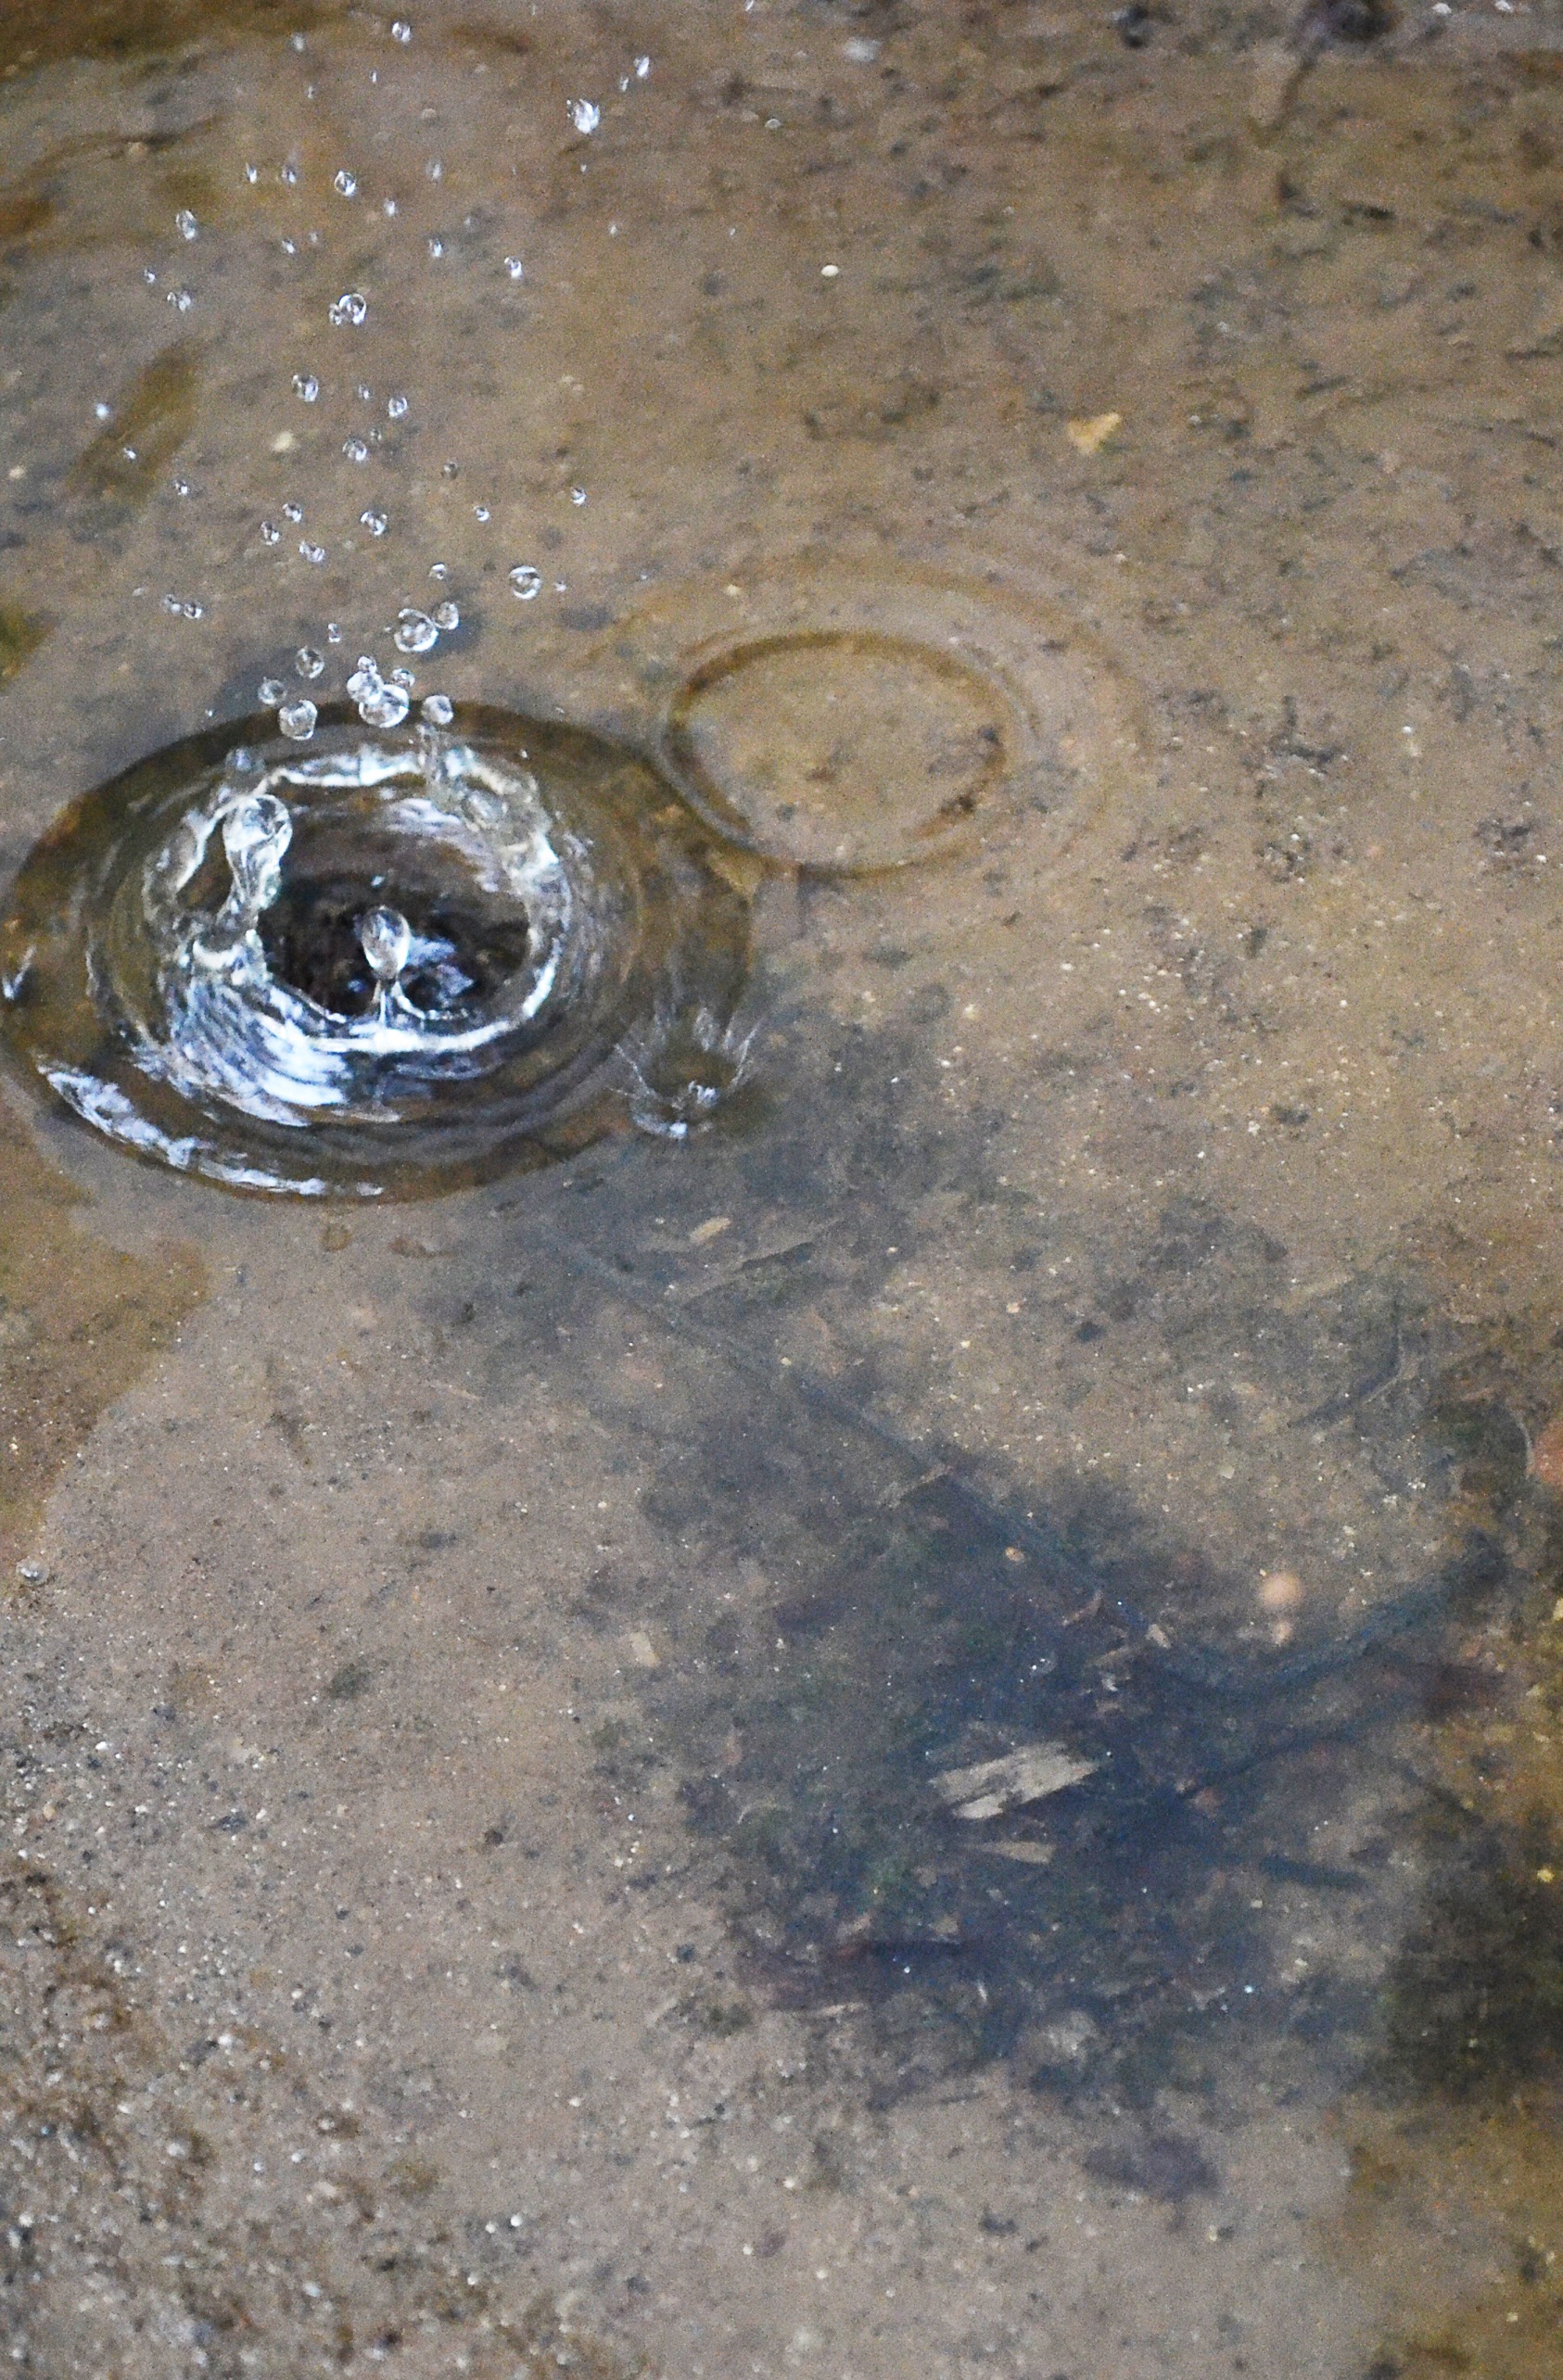
water, drop, rain, water drop, ripple, soil, rain drop, drip, sri lanka, ceylon, dripping, mawanella